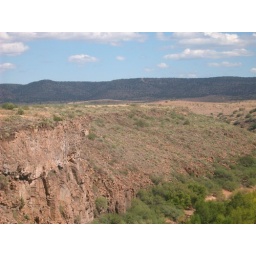
View from the train ride in the canyon